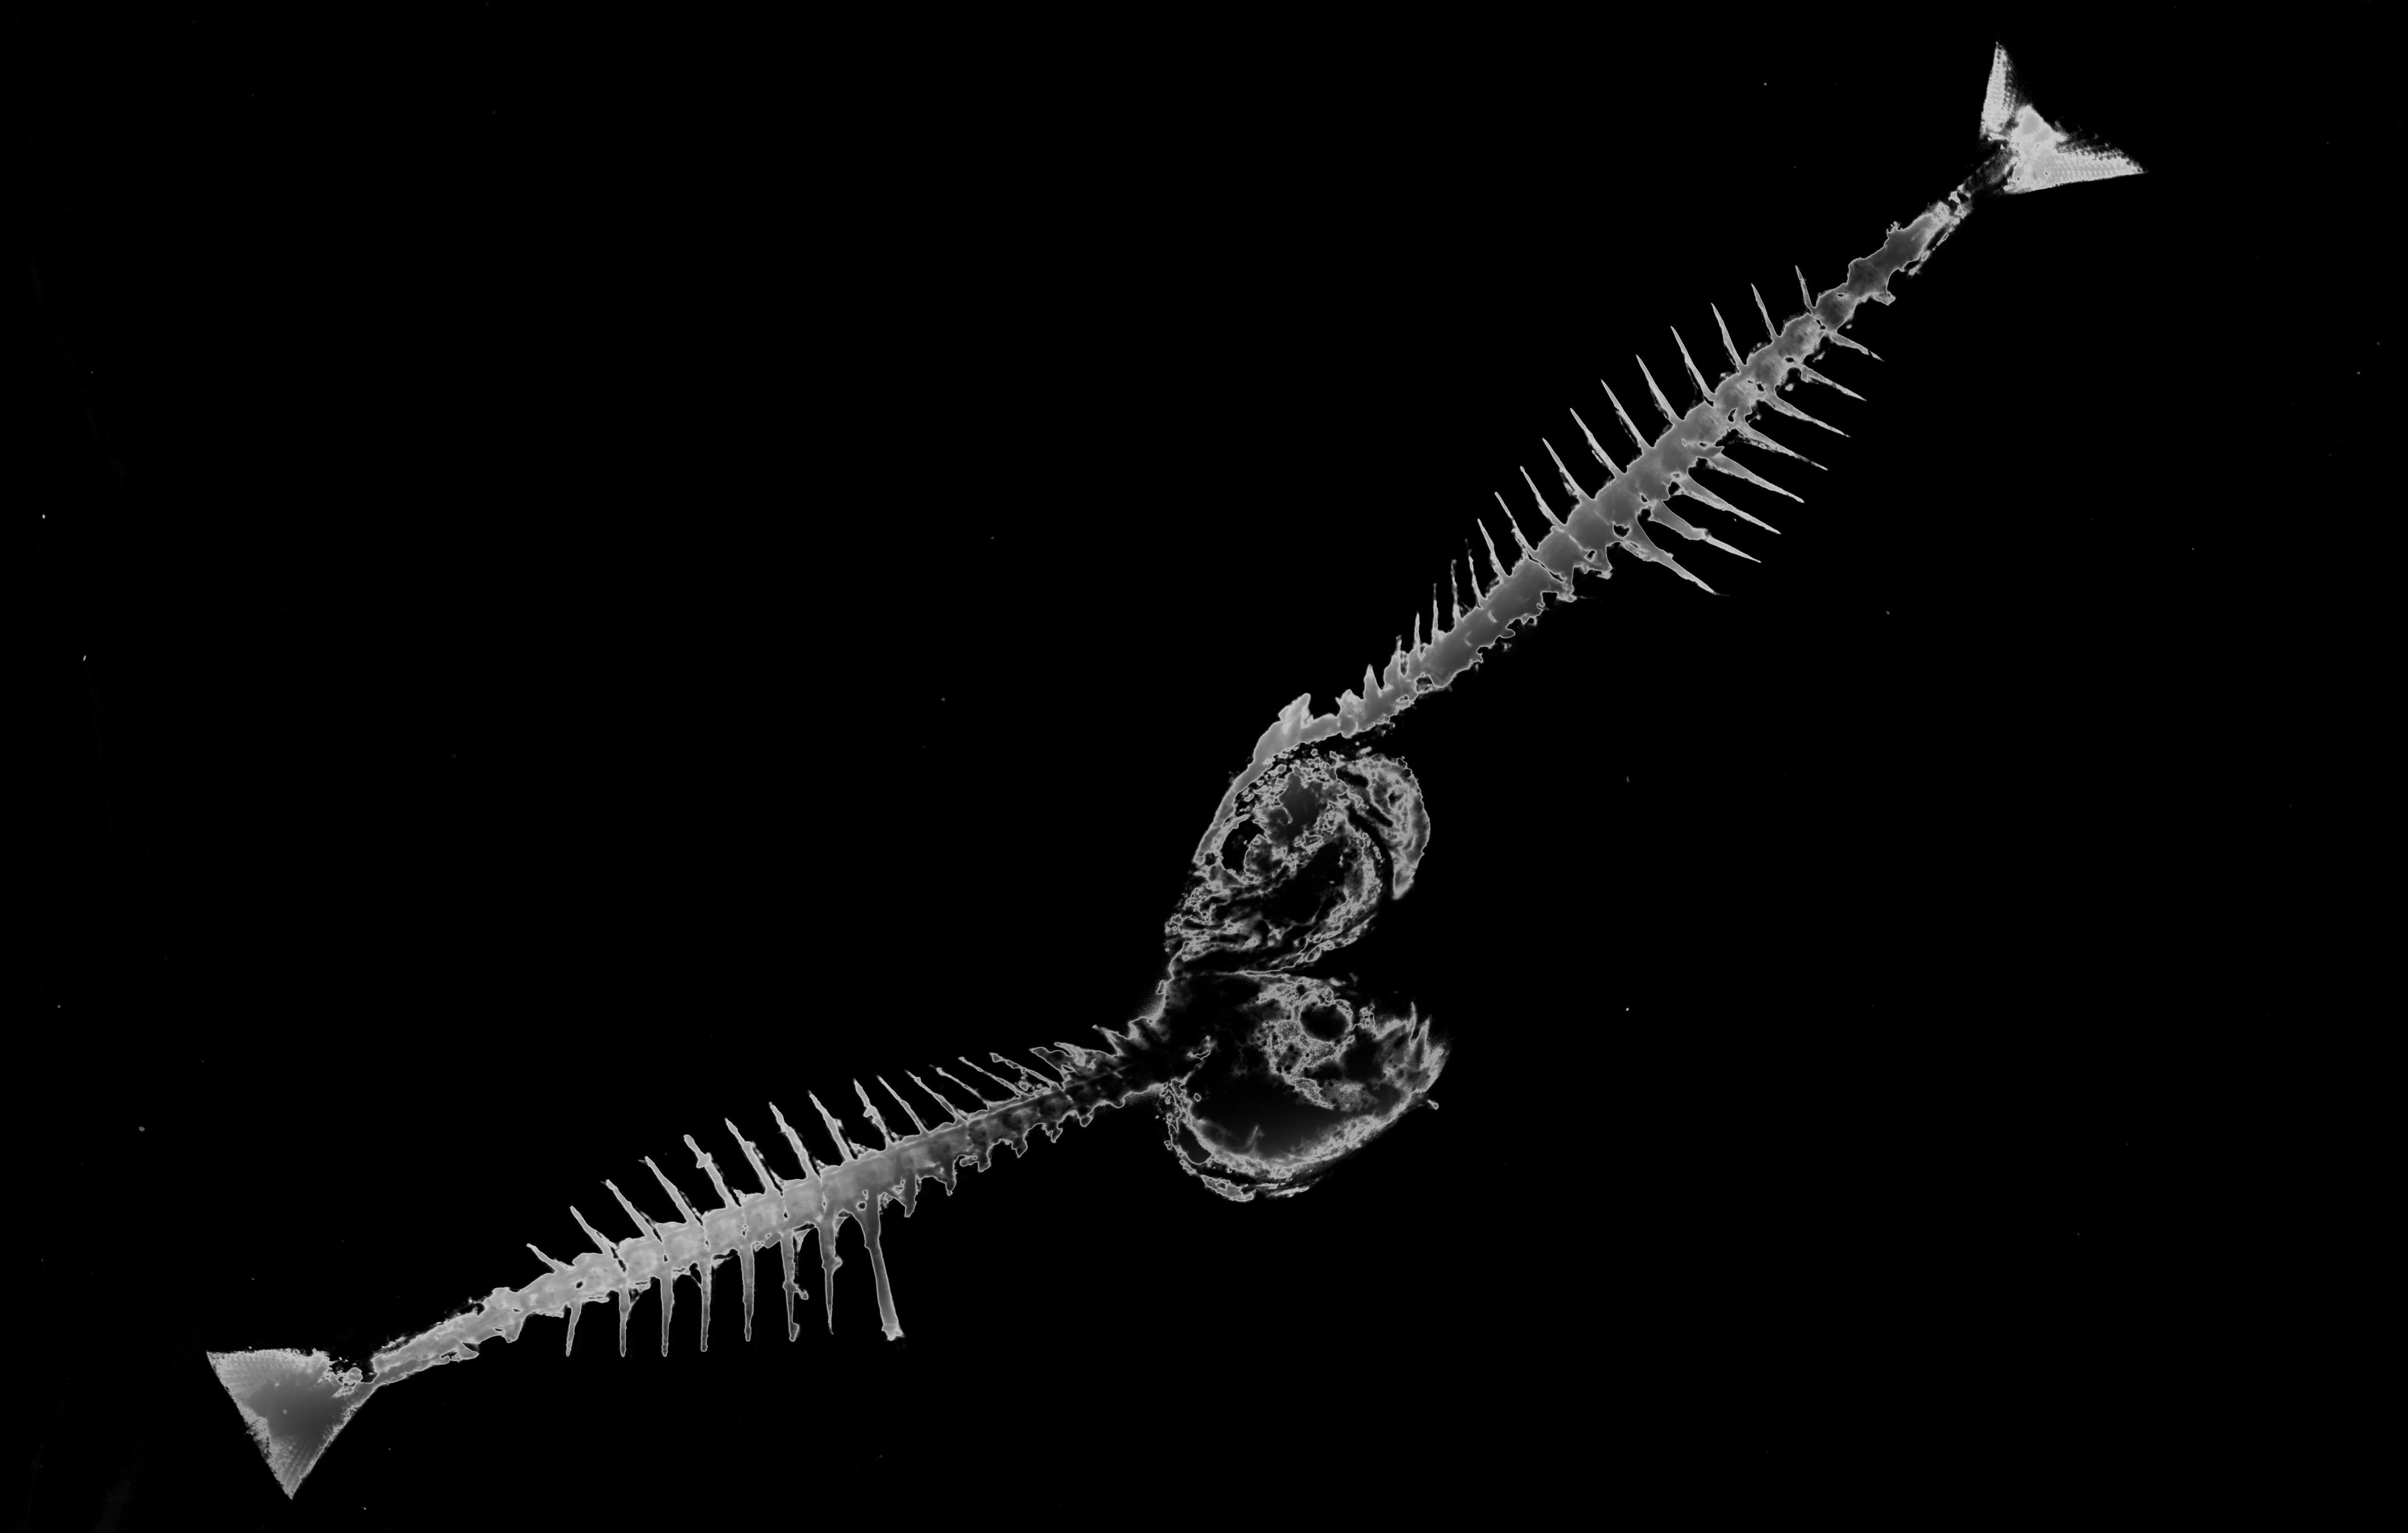
wing, light, black and white, dark, fish, bone, fine art, art, monochrome photography, deep sea fish